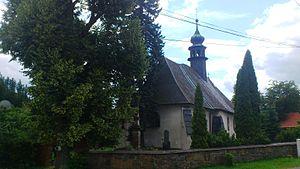
Kružberk est une commune du district d'Opava, dans la région de Moravie-Silésie, en République tchèque. Sa population s'élevait à 250 habitants en 2017.